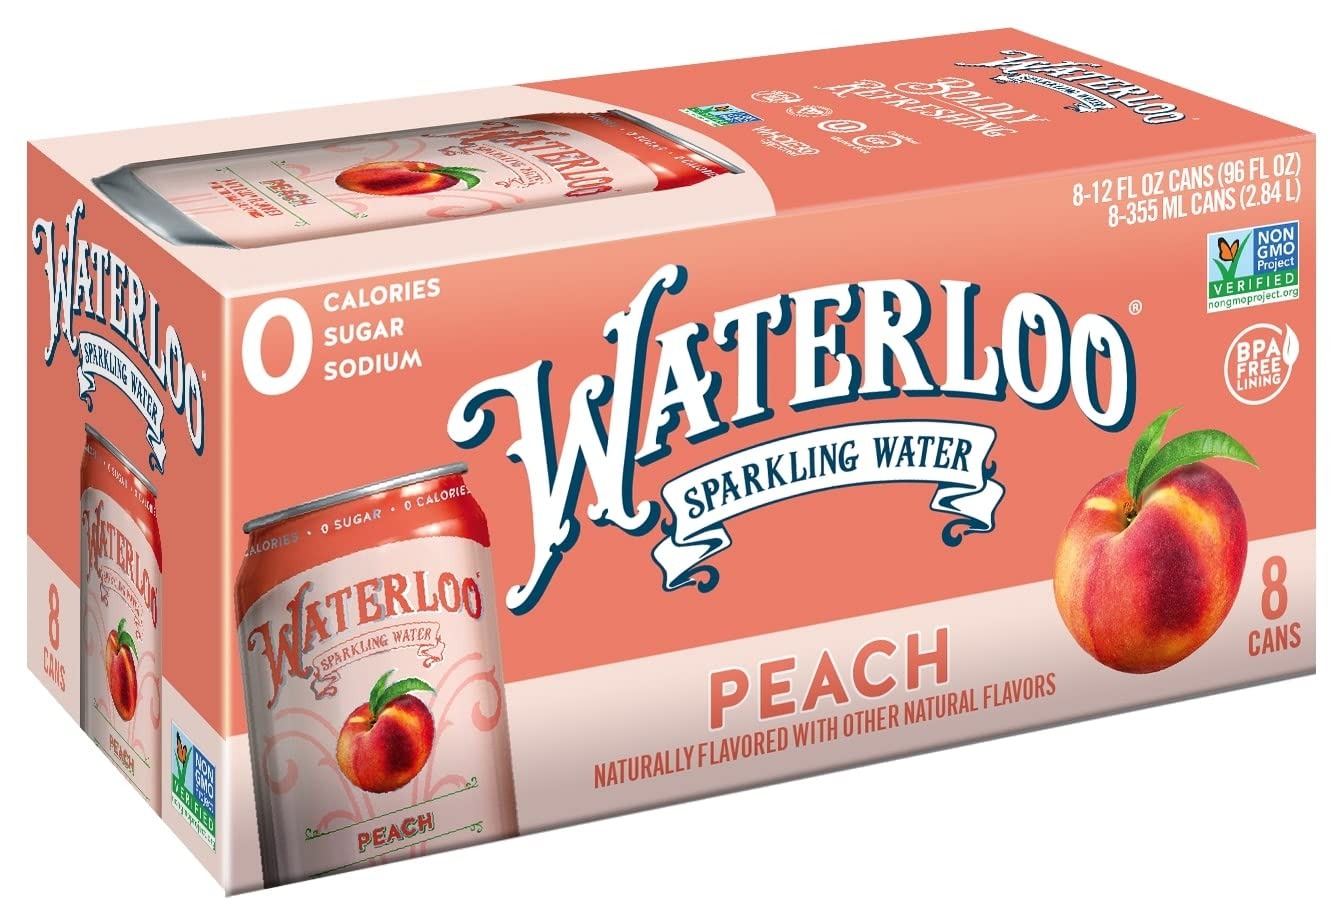
Item Name: Waterloo Peach Sparkling Water - Organic - 8 Pack x 355ml - 0 Sugar, 0 Calories, 0 Sodium, Non-GMO, Gluten Free, BPA Free, Vegan,Whole30, Kosher, No Artificial Sweetener, Soda & Tonic Replacement
Bullet Point 1: Vegan
Bullet Point 2: Kosher
Bullet Point 3: Gluten Free
Product Description: Naturally flavored with other natural flavors. Certified vegan. vegan.org. Certified gluten-free. 0 calories; 0 sugar; 0 sweeteners; 0 sodium. Non-GMO Project verified. nongmoproject.org. Boldly refreshing. Whole 30 Approved. drinkwaterloo.com. BPA free lining. Please recycle.
Value: 96.0
Unit: Fl Oz

Price: 4.49